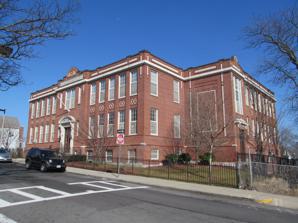
Building: Benedict Fenwick School
Country: United States of America
Year built: 1912
United States historic place Benedict Fenwick School U.S. National Register of Historic Places Mass. State Register of Historic Places Benedict Fenwick School Show map of Massachusetts Show map of the United States Location Boston, Massachusetts Coordinates 42°18′49″N 71°4′21″W / 42.31361°N 71.07250°W / 42.31361; -71.07250 Built 1912 Architect James E. McLaughlin Architectural style Colonial Revival NRHP reference No. 04000023 MSRHP No. BOS.6538 Added to NRHP February 11, 2004 The Benedict Fenwick School (or Sister Clara Muhammad School ) is a 1912 historic school building at 150 Magnolia Street in Boston, Massachusetts . The Classical Revival brick school building was designed by Boston architect James E. McLaughlin , who also designed Fenway Park , the Commonwealth Armory in Boston, and the Hudson Armory in Hudson, Massachusetts . It was named for Benedict Fenwick , the second bishop of the Roman Catholic Archdiocese of Boston . The city used it as a school until 1981. It was purchased by the American Muslim Mission and opened the following year as the Sister Clara Muhammad School, named for Clara Muhammad , the first wife of Nation of Islam founder Elijah Muhammad . In 1999, it was acquired by a developer and converted to housing. The building was listed on the National Register of Historic Places in 2004. It is listed on the Massachusetts State Register of Historic Places . See also National Register of Historic Places listings in southern Boston, Massachusetts References